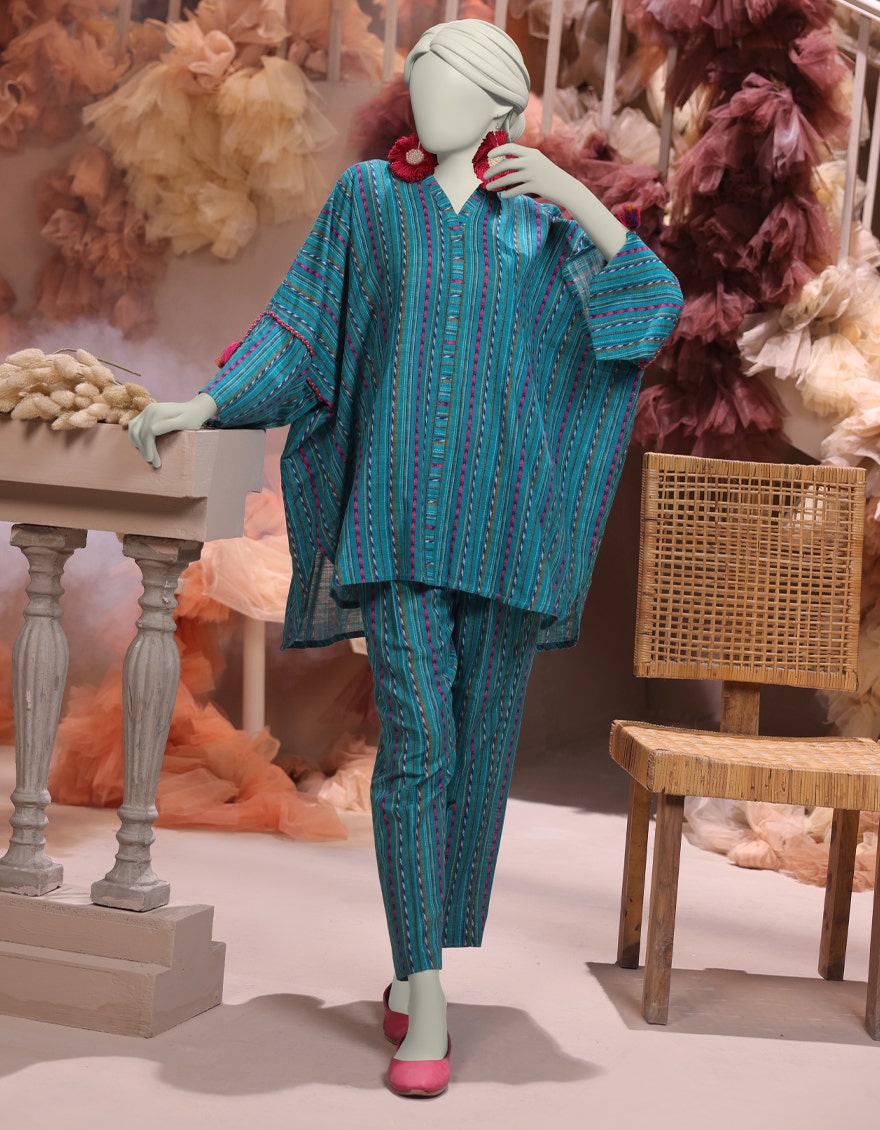
blue turquoise kamal paj